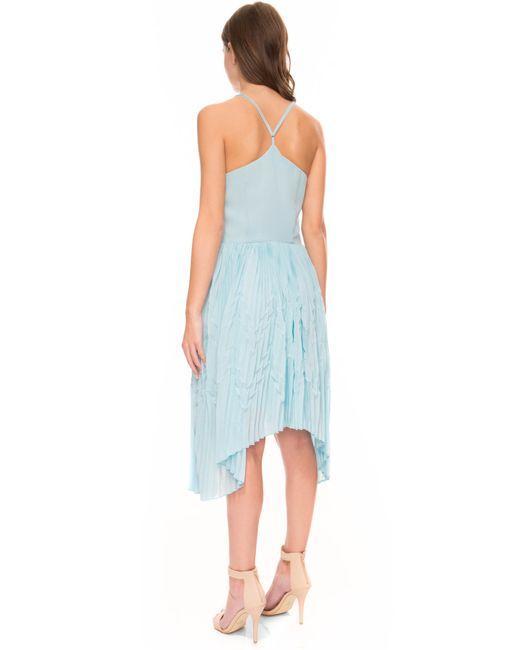
Frauen sexy Spaghetti Crossing Hand flauschiges Kleid mit goldenen High Heel Sandalen